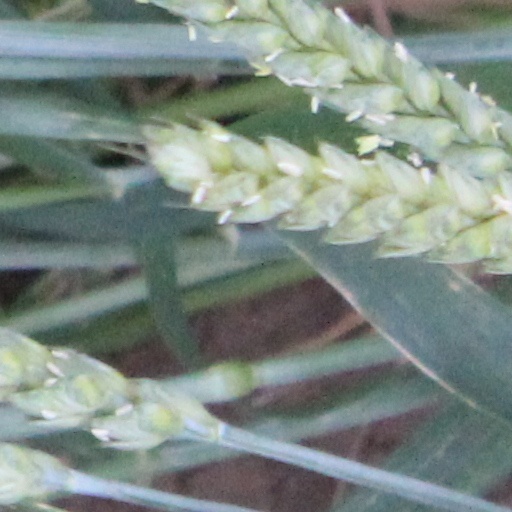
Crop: wheat